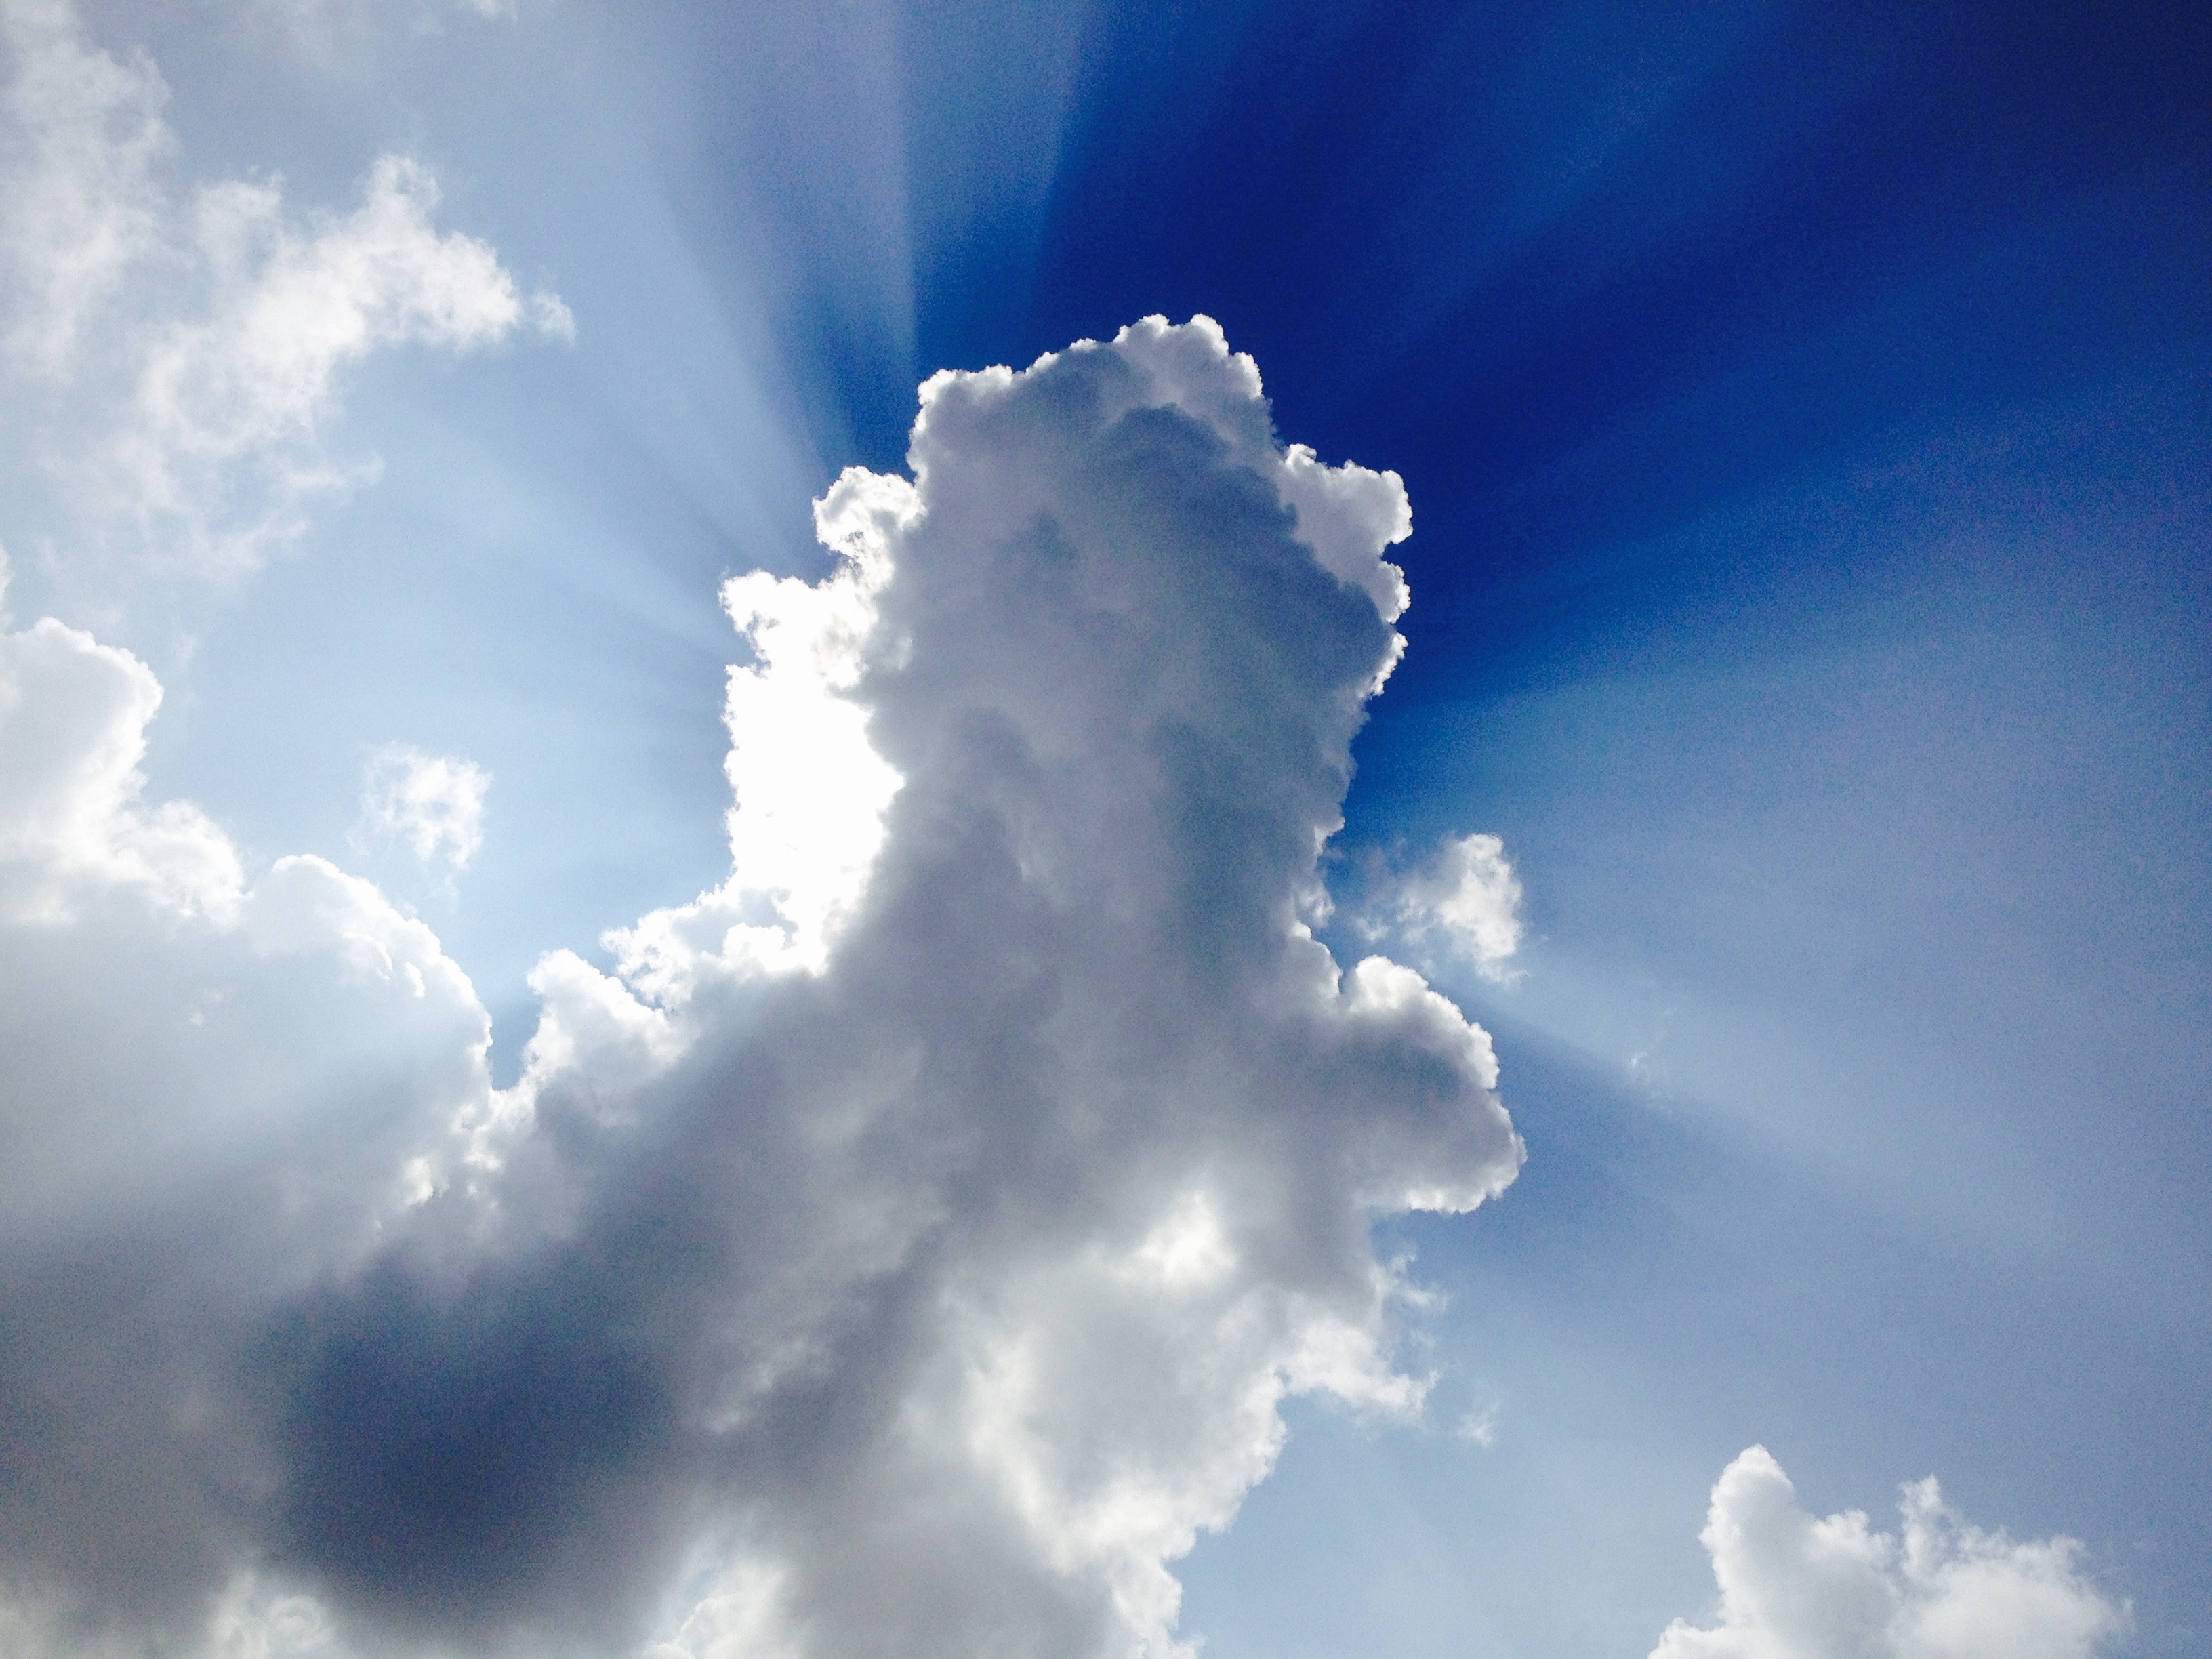
cloud, sky, sunlight, atmosphere, daytime, cumulus, blue, spotlight, clouds form, meteorological phenomenon, atmosphere of earth